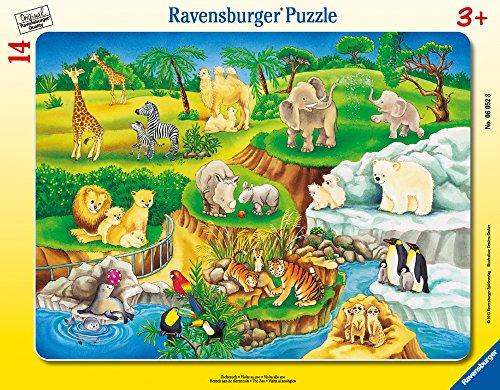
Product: Ravensburger The Zoo My First Frame Tray 14 Piece Jigsaw Puzzle for Kids – Every Piece is Unique, Pieces Fit Together Perfectly
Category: Toys & Games | Puzzles | Floor Puzzles
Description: Great Condition.
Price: $6.99
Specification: ProductDimensions:14.8x11.5x0.2inches|ItemWeight:3.52ounces|ShippingWeight:10.4ounces(Viewshippingratesandpolicies)|DomesticShipping:ItemcanbeshippedwithinU.S.|InternationalShipping:ThisitemcanbeshippedtoselectcountriesoutsideoftheU.S.LearnMore|ASIN:B00AA7UQ7U|Itemmodelnumber:06052|Manufacturerrecommendedage:36months-6years